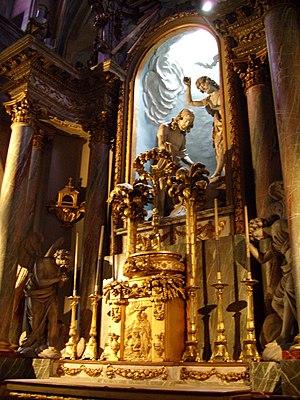
La basilique Sainte-Trinité est un édifice religieux gothique situé à Cherbourg-en-Cotentin dans le département français de la Manche en région Normandie.